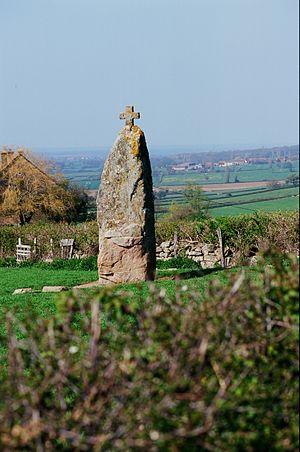
Pierre Levée du champ de la Fa, Embouche-de-Pierre-Levée (Classé, 1911) This building is indexed in the Base Mérimée, a database of architectural heritage maintained by the French Ministry of Culture,
Cet article présente la liste des sites mégalithiques de Saône-et-Loire, en France.
Cet article recense une partie des monuments historiques de Saône-et-Loire, en France.
La Pierre Levée est un menhir situé dans les prés de la ferme La Pierre Levée sur le territoire de la commune de La Chapelle-sous-Brancion dans le département français de Saône-et-Loire et la région Bourgogne-Franche-Comté.